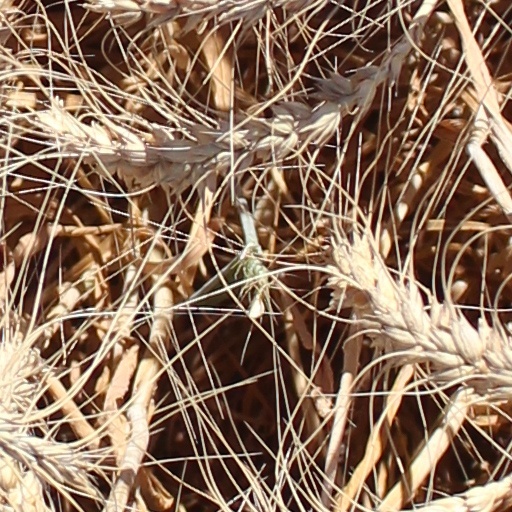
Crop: wheat